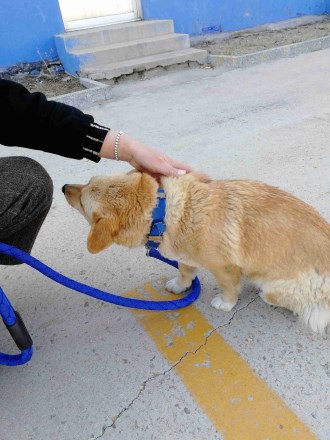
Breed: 3336-n000121-chinese_rural_dog